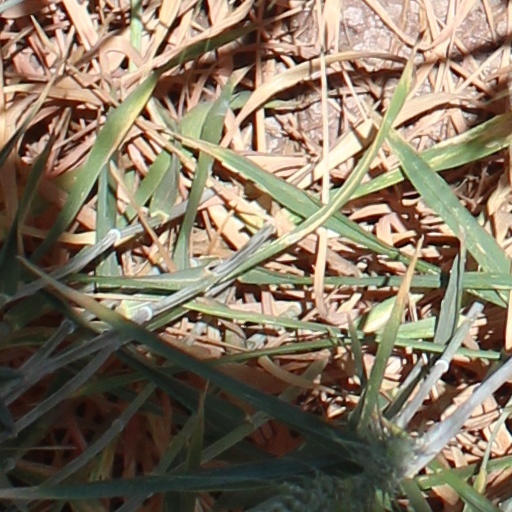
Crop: wheat